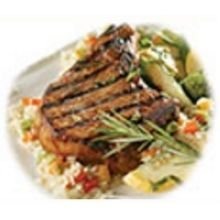
Item Name: Farmland Gold Medal Center Cut Bone In Pork Chop, 10 Pound - 1 each.
Value: 160.0
Unit: Ounce

Price: 101.04